Pittsburgh Panthers

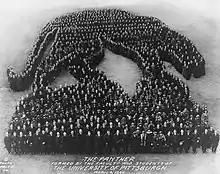
"The Living Panther", nearly 5,000 University of Pittsburgh students and faculty members assembled to form the shape of the Pitt Panther on April 9, 1920

The university's athletic program is one of only five current NCAA Division 1A schools to have won multiple national championships in both football (9) and basketball (2), and the Panthers have been ranked as having among the best combinations of football and basketball programs by multiple publications. Pitt was ranked as having the fifth best combination of football and basketball programs in CBSSports.com's Flourishing Five ranking in 2010.